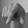
ASL letter: Q